Pascal Broulis

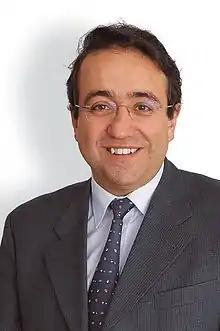
Pascal Broulis

Pascal Broulis (born 3 April 1965 in Sainte-Croix, Vaud) is a Swiss politician. Since 2002, he has been a member of the Council of State in the canton of Vaud. He headed the cantonal finance department, and has been the President of the Council of State from 2007 to 2012. He no longer stood in the 2022 Council of State elections.